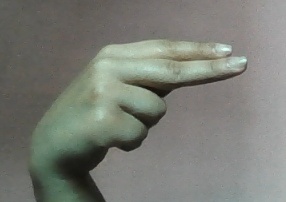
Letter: ain